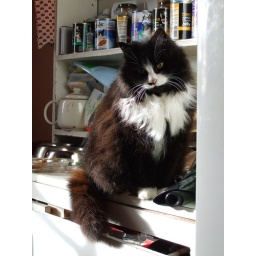
the cat that lives in the kitchen